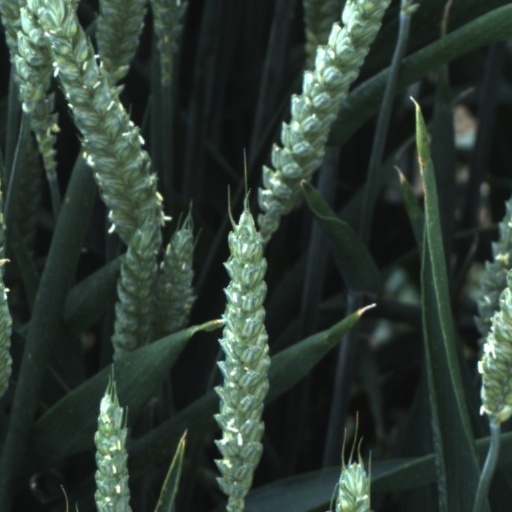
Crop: wheat